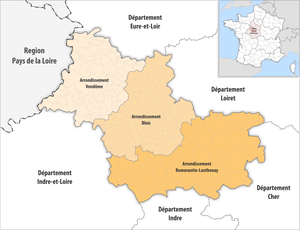
Le département de Loir-et-Cher comprend trois arrondissements.